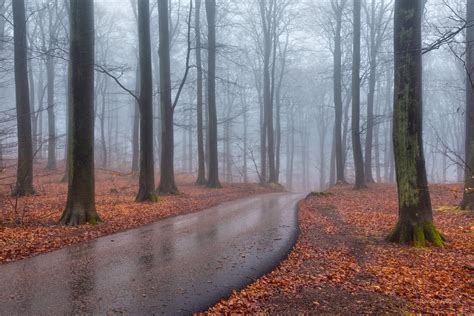
Weather: foggy or hazy